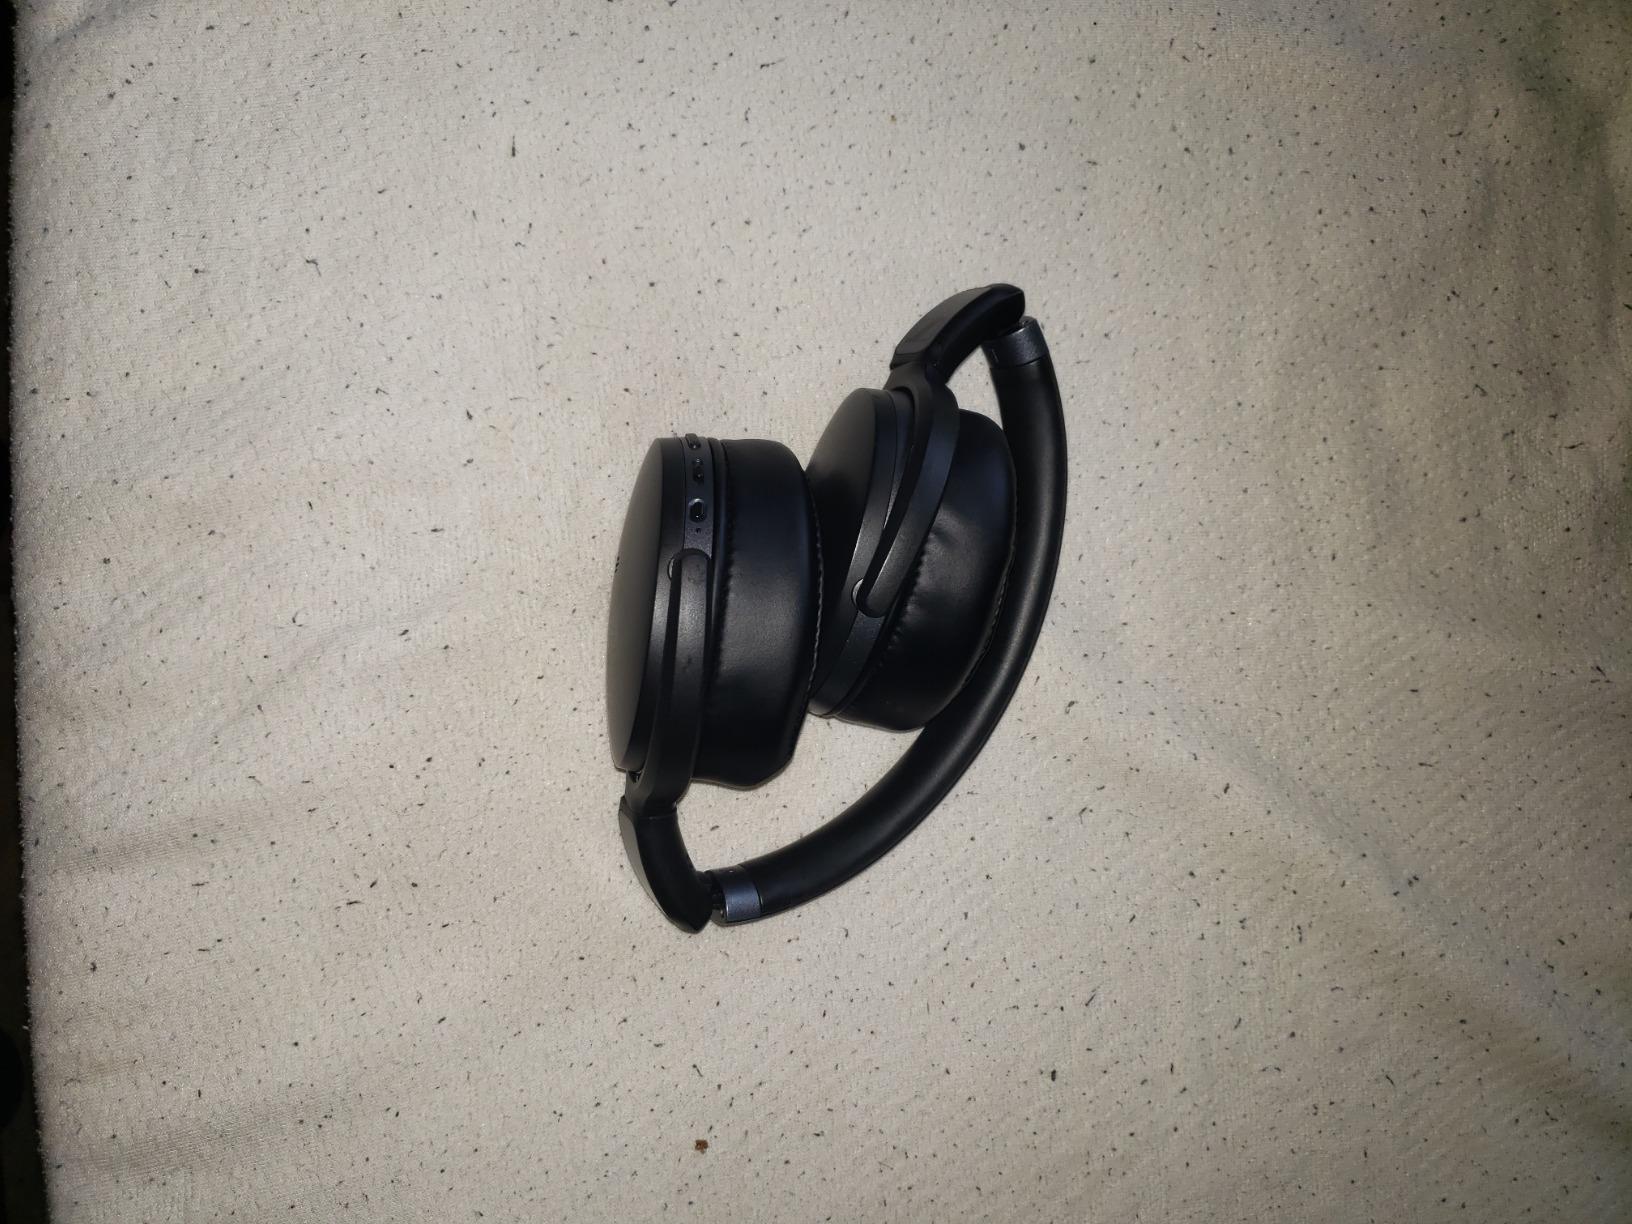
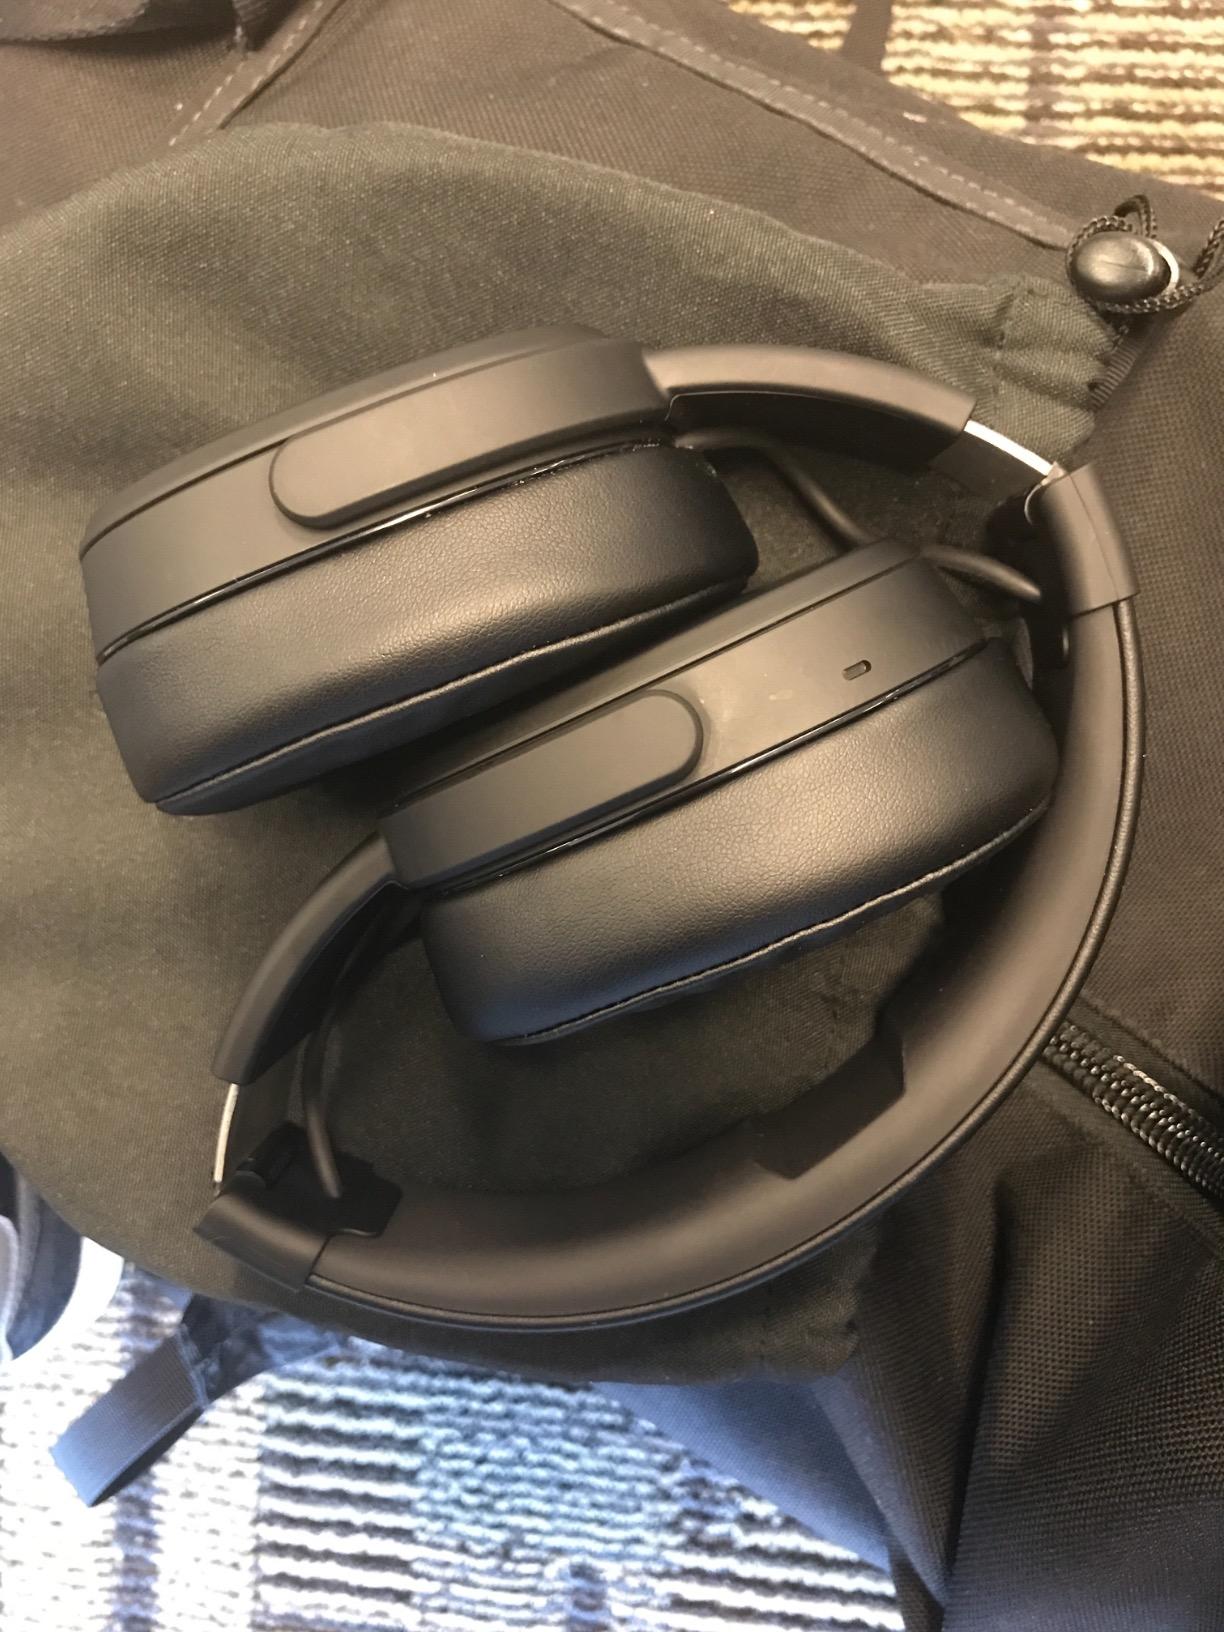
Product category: headphones
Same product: no